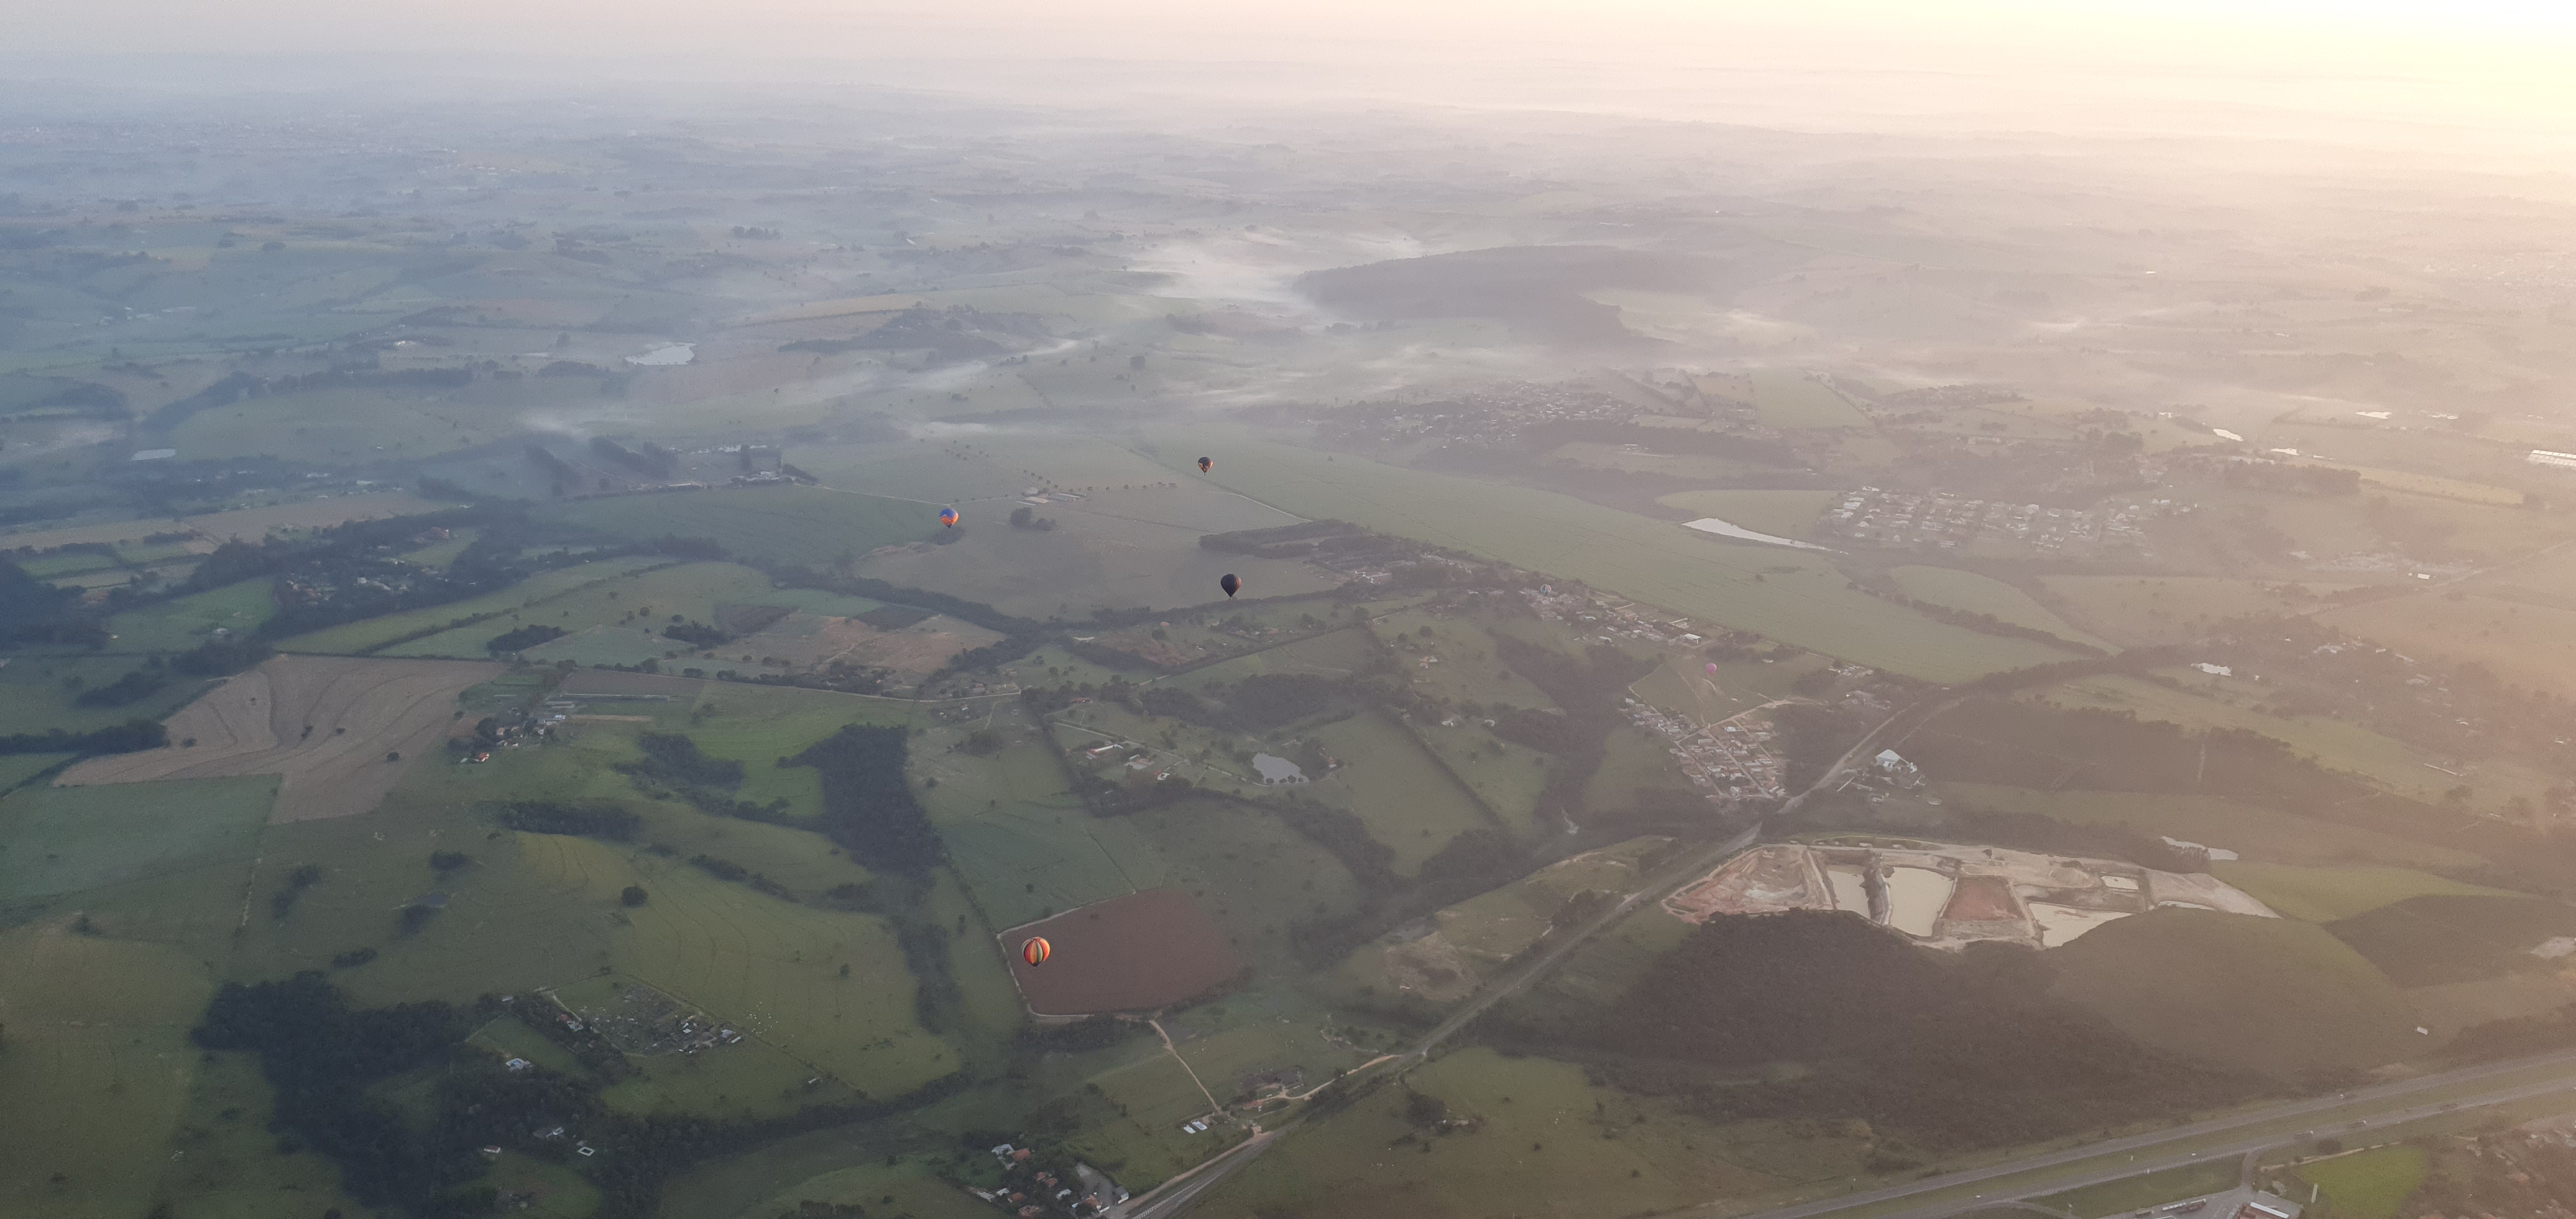
sunrise, hot, air, balloon, nature, aerial photography, bird's eye view, atmospheric phenomenon, air travel, sky, photography, atmosphere, landscape, haze, wing